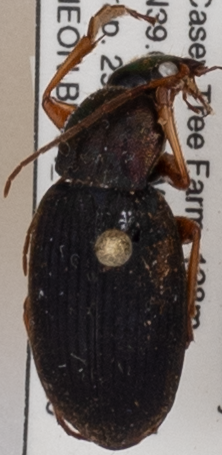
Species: Chlaenius aestivus
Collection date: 2021-06-29 04:00:00
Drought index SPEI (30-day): -0.03
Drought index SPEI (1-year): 0.54
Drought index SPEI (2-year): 0.39